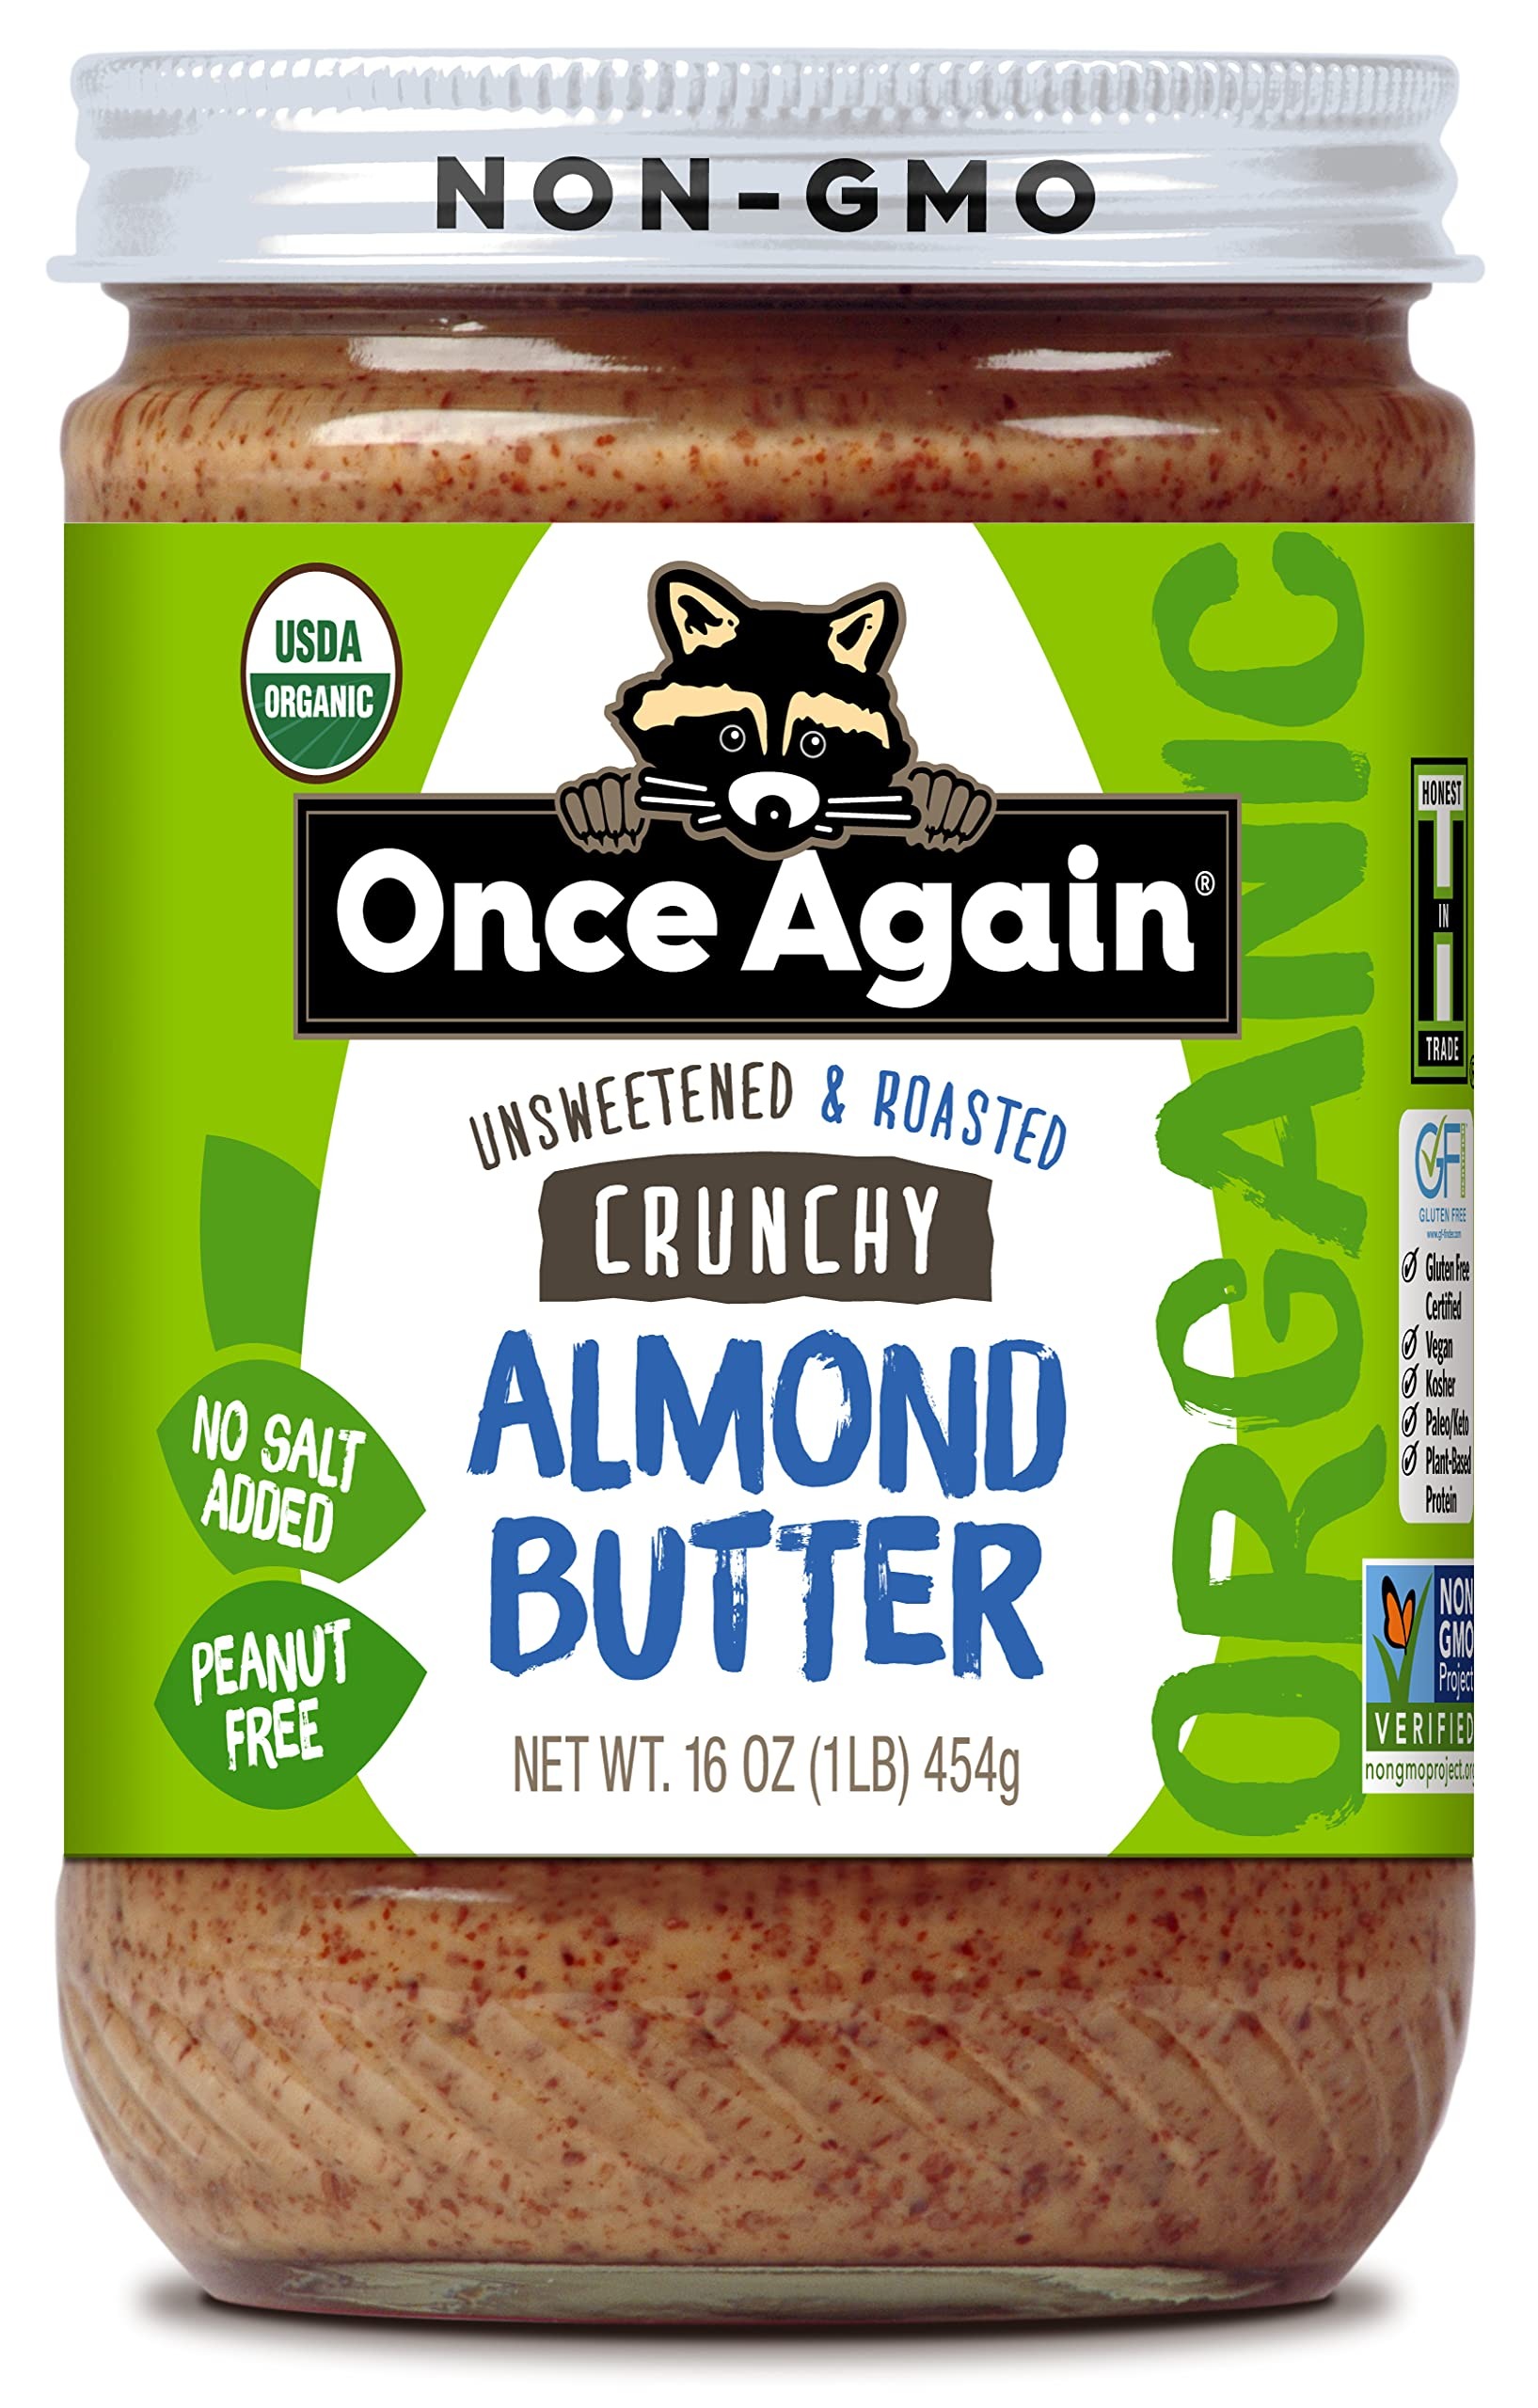
Item Name: Once Again Organic Crunchy Almond Butter, 16oz - Roasted - Salt Free, Unsweetened - USDA Organic, Gluten Free Certified, Peanut Free, Vegan, Kosher, Paleo - Glass Jar
Bullet Point 1: CRUNCHY ALMOND BUTTER || 16 oz deliciously crunchy almond butter. Our almond butter is made with carefully selected, organically grown, unblanched almonds that are dry roasted and milled until they are wonderfully creamy. We then add our crunchies. Produced in a peanut-free facility. Manufactured in a facility that also processes soy, sesame seeds, and on equipment that processes other tree nuts
Bullet Point 2: SALT FREE, UNSWEETENED || This product has just one ingredient - almonds!
Bullet Point 3: ETHICALLY SOURCED || Our almonds are ethically sourced from Italy, Spain and California
Bullet Point 4: CERTIFIED || USDA Organic, Gluten free Certified, Peanut Free, Vegan, Kosher, Paleo, Keto. No added preservatives
Bullet Point 5: MINIMAL WASTE || Once Again Nut Butters are packaged in recyclable glass jars
Value: 16.0
Unit: Ounce

Price: 24.79